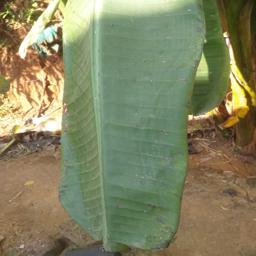
Label: MALBHOG LEAF